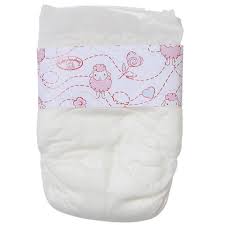
Waste category: trash